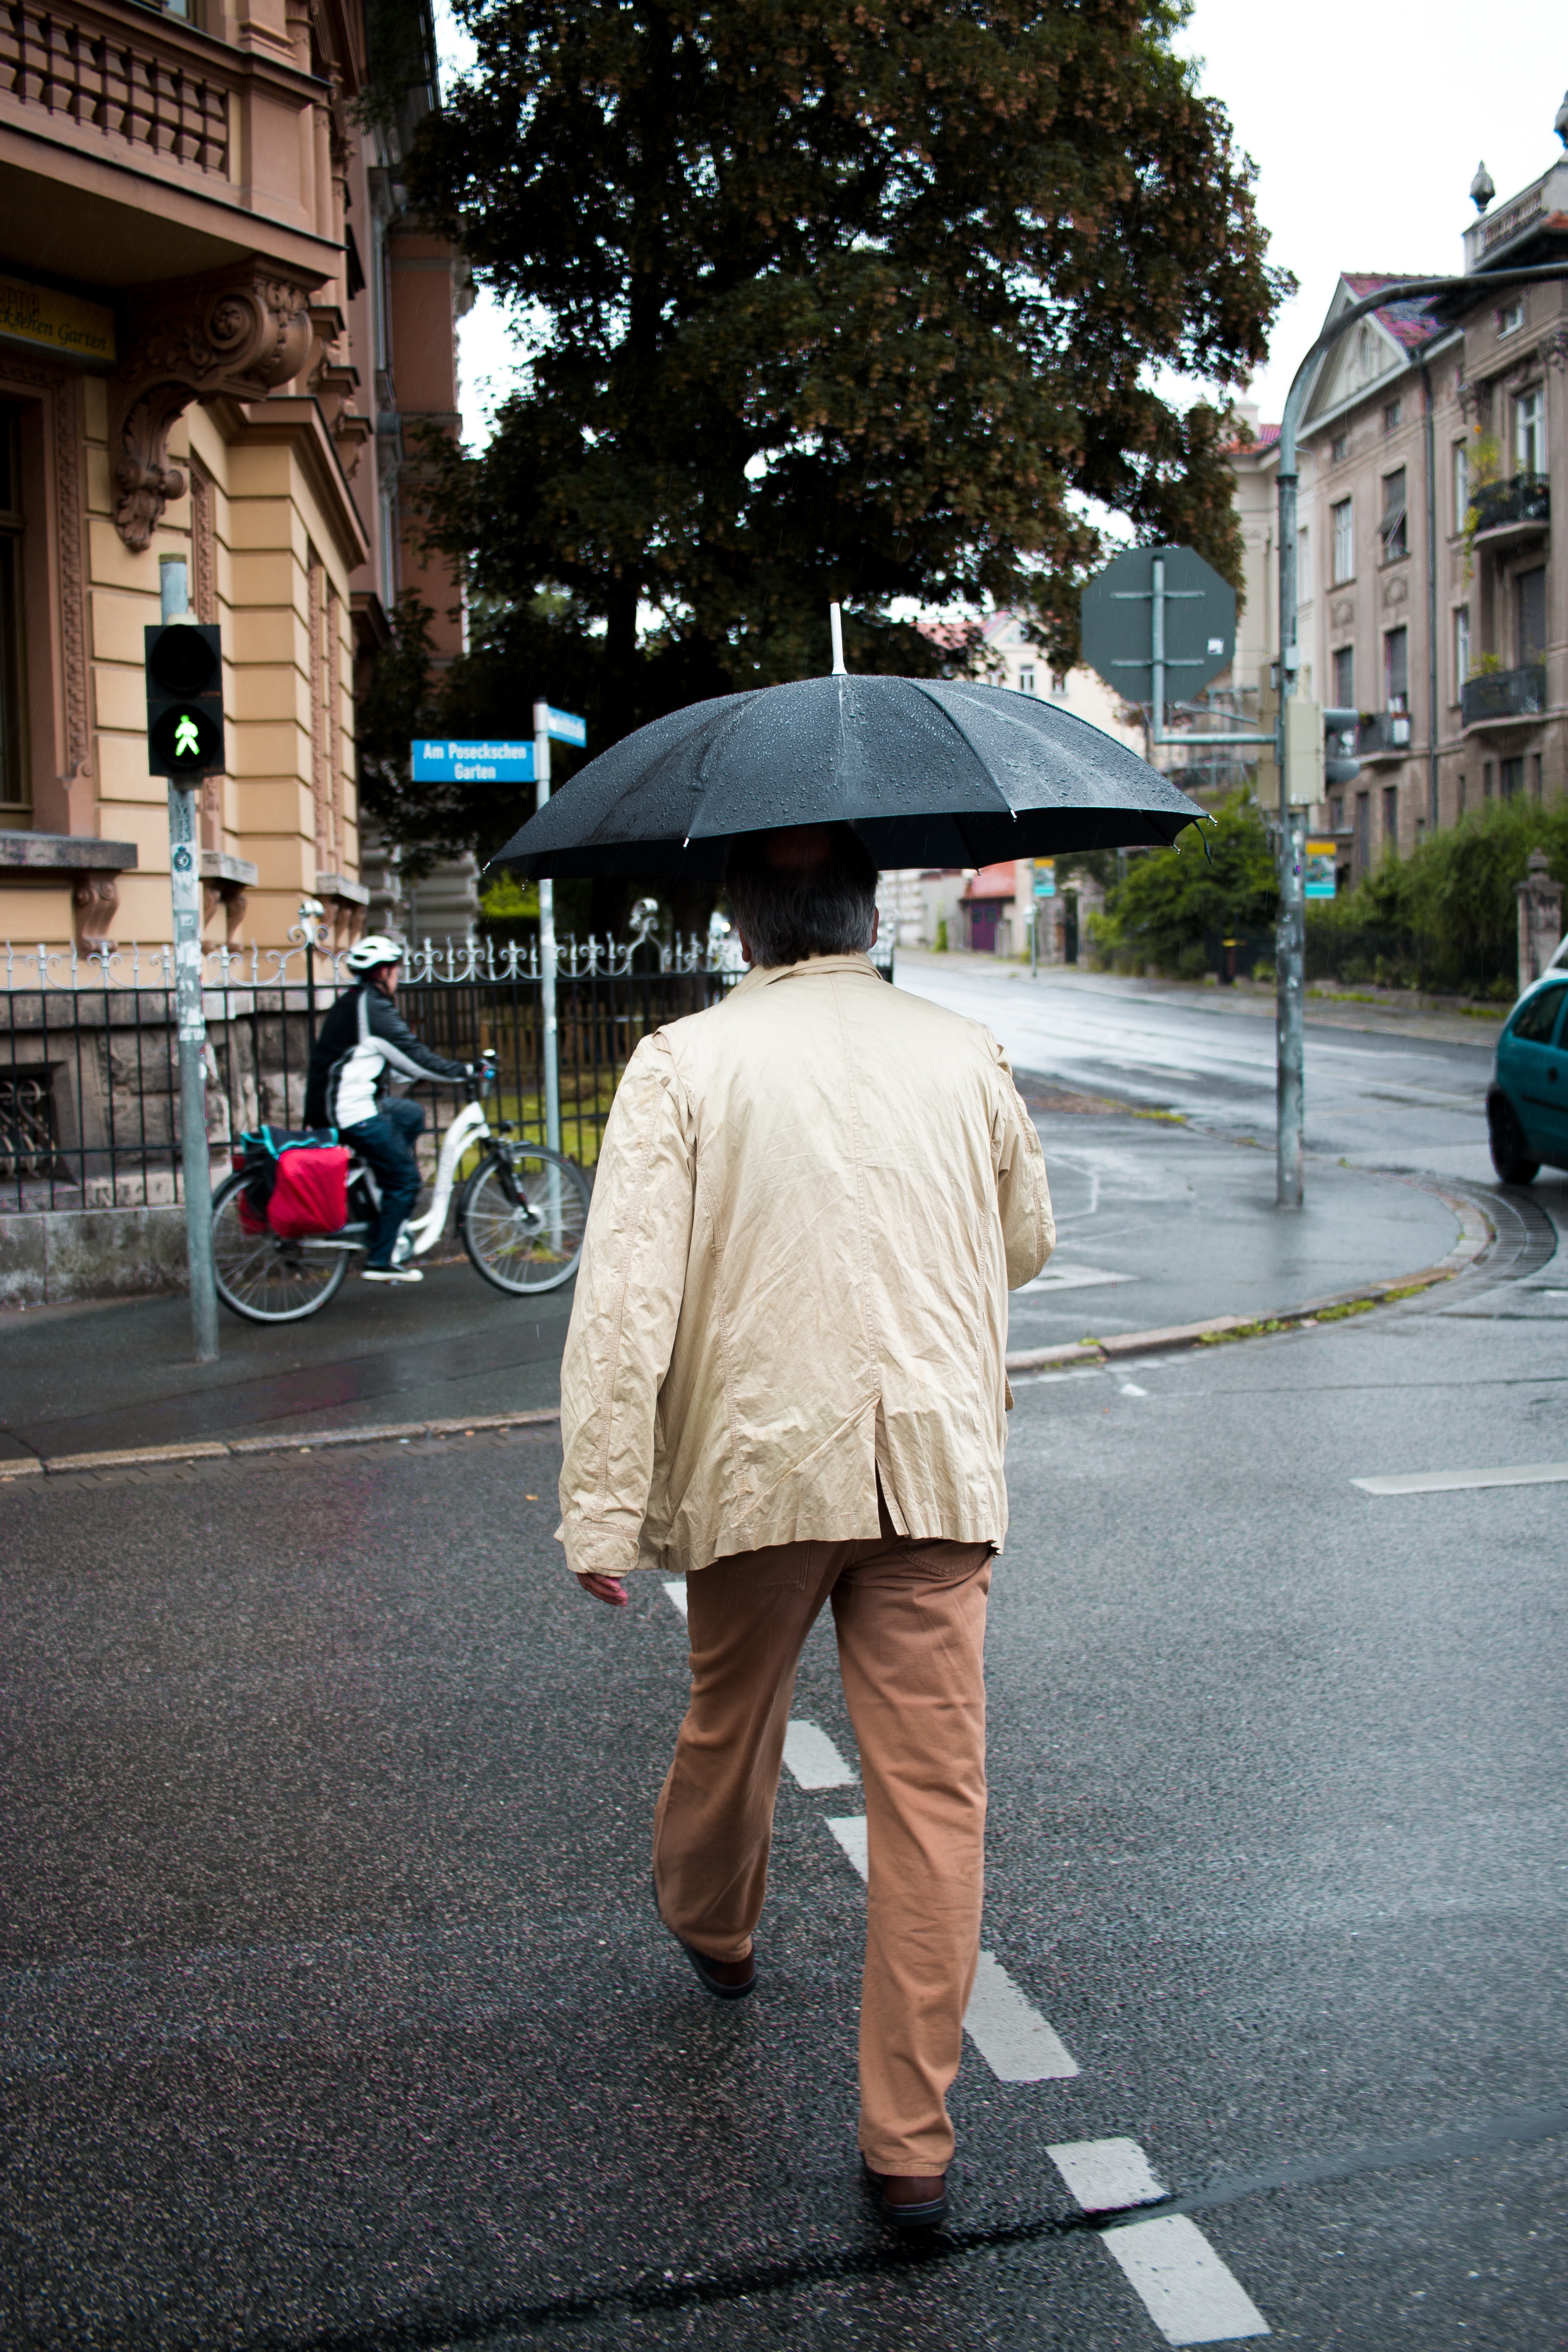
pedestrian, road, street, spring, lane, infrastructure, snapshot, zebra crossing, pedestrian crossing